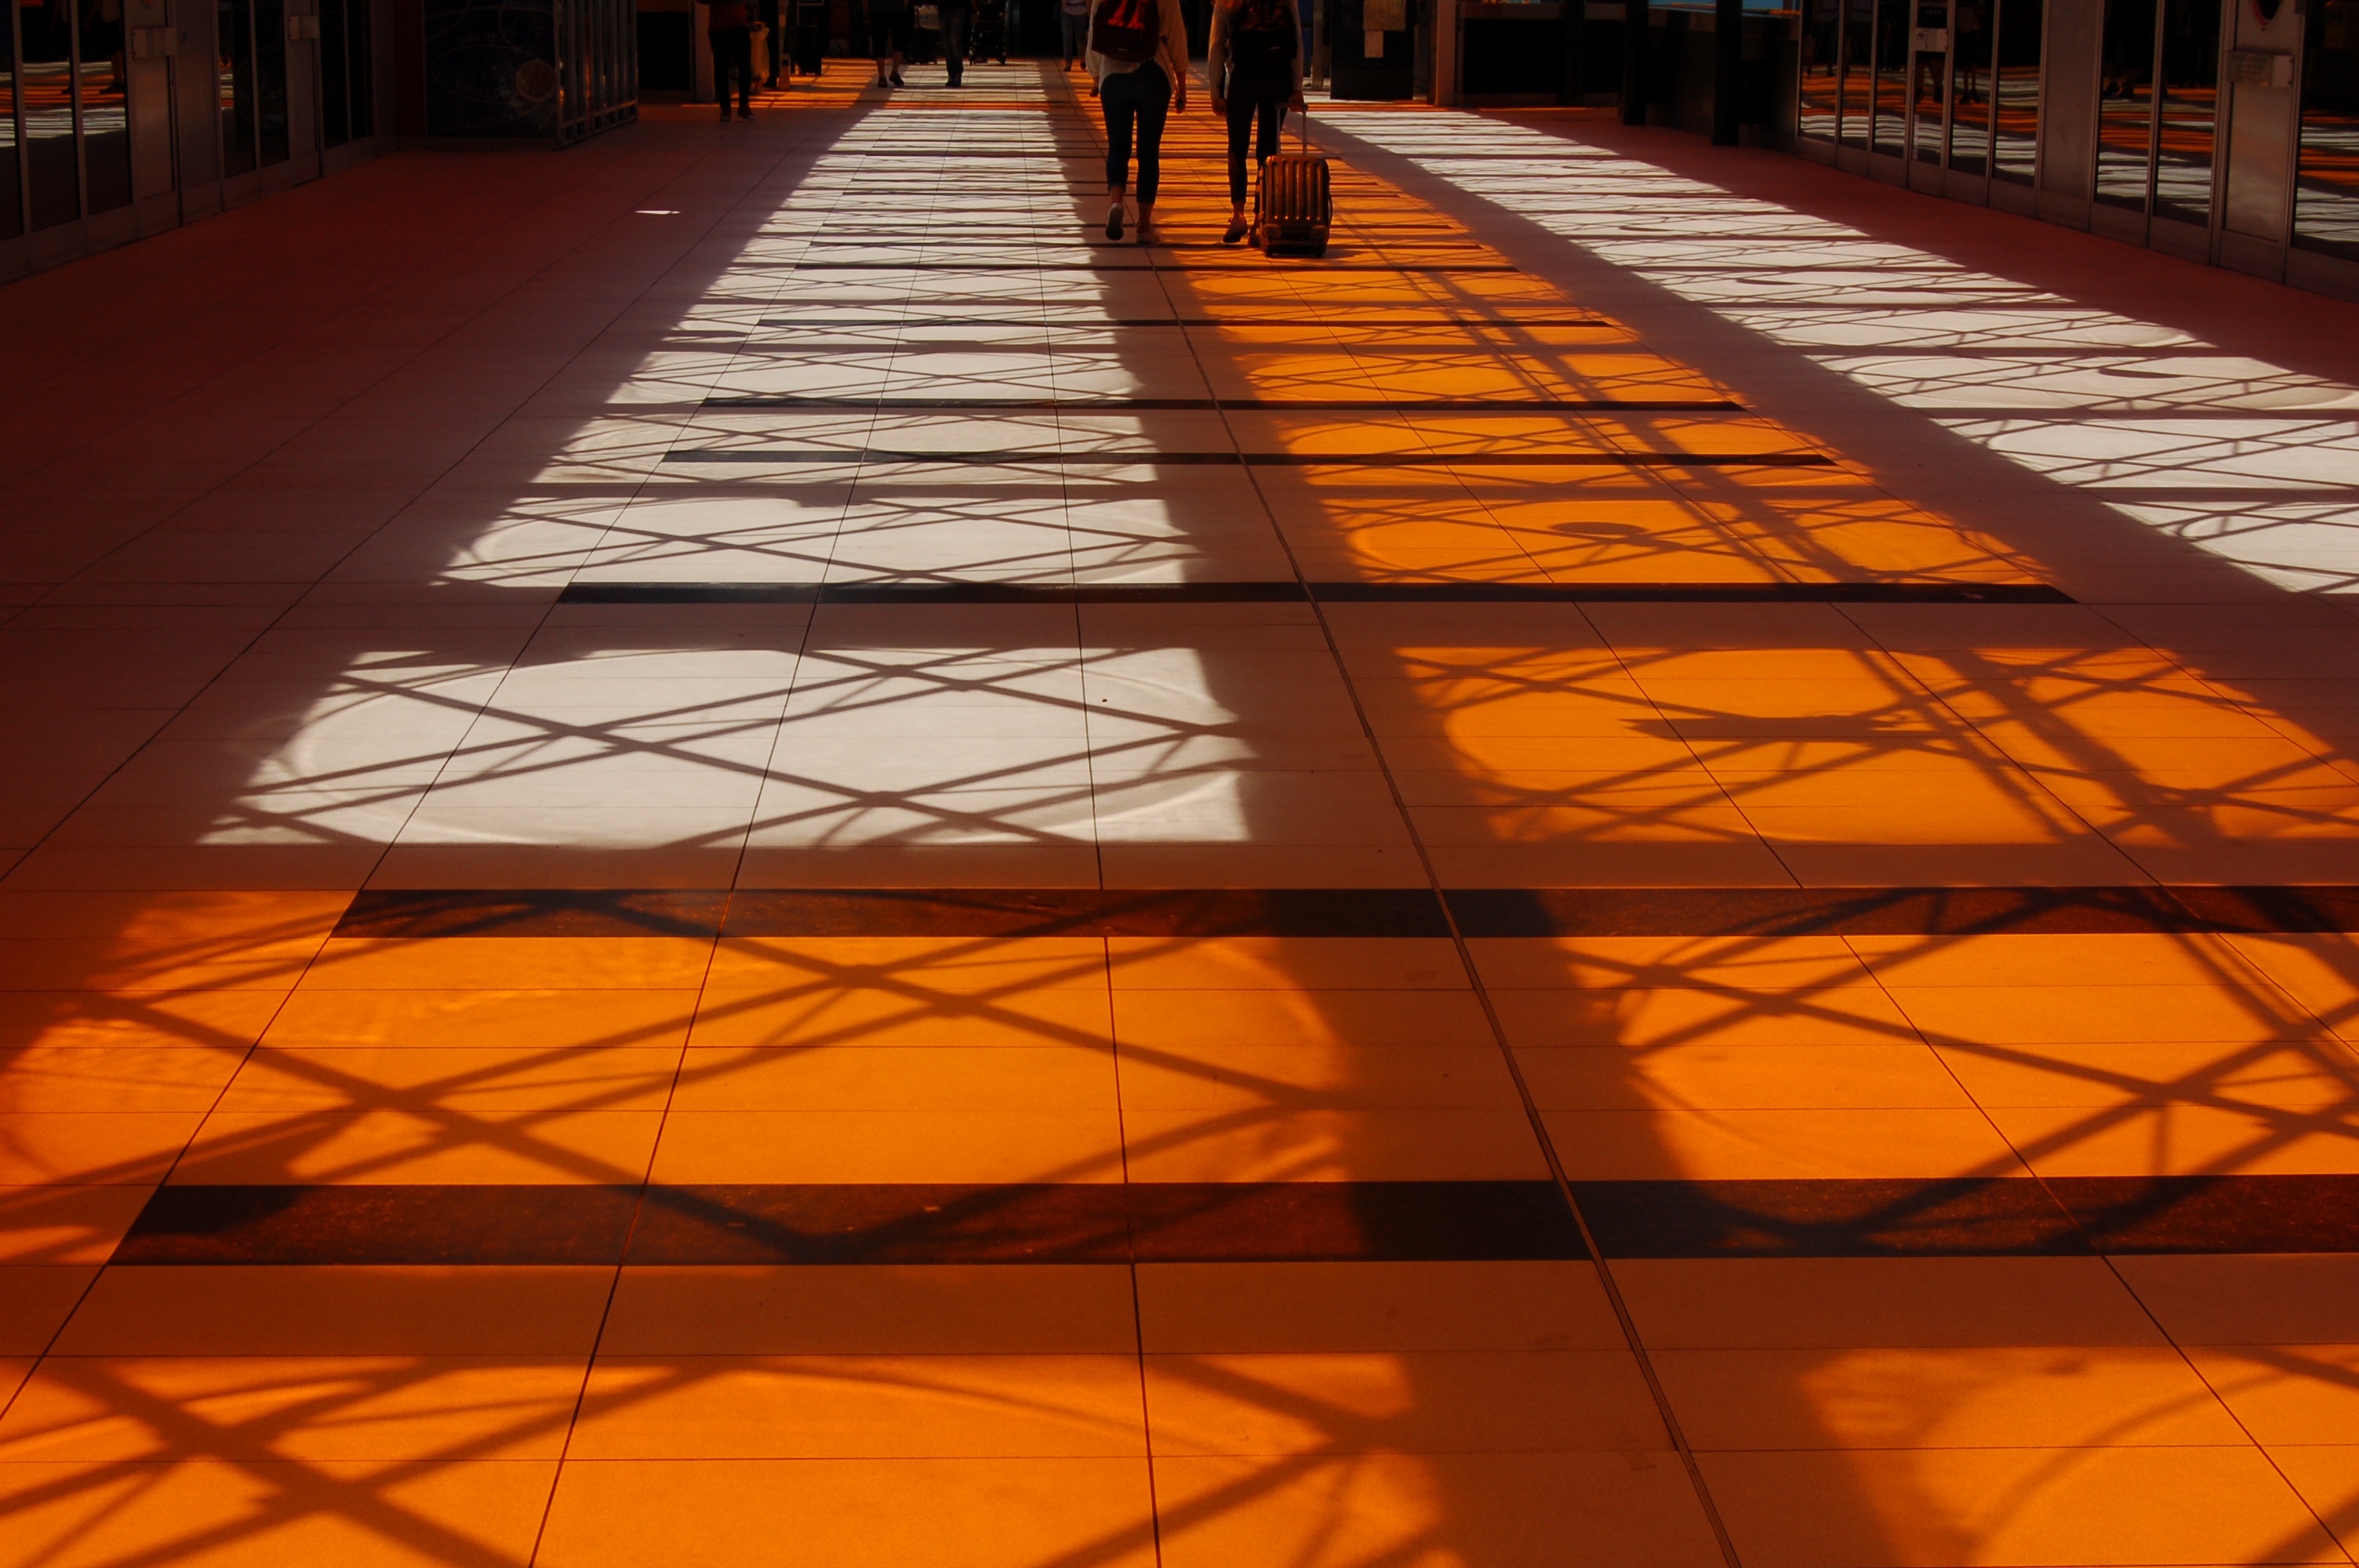
light, architecture, people, wood, sunlight, floor, building, city, urban, pavement, travel, line, reflection, color, couple, business, yellow, modern, circle, colour, art, lines, symmetry, patterns, shape, light and shadow, flooring, road surface